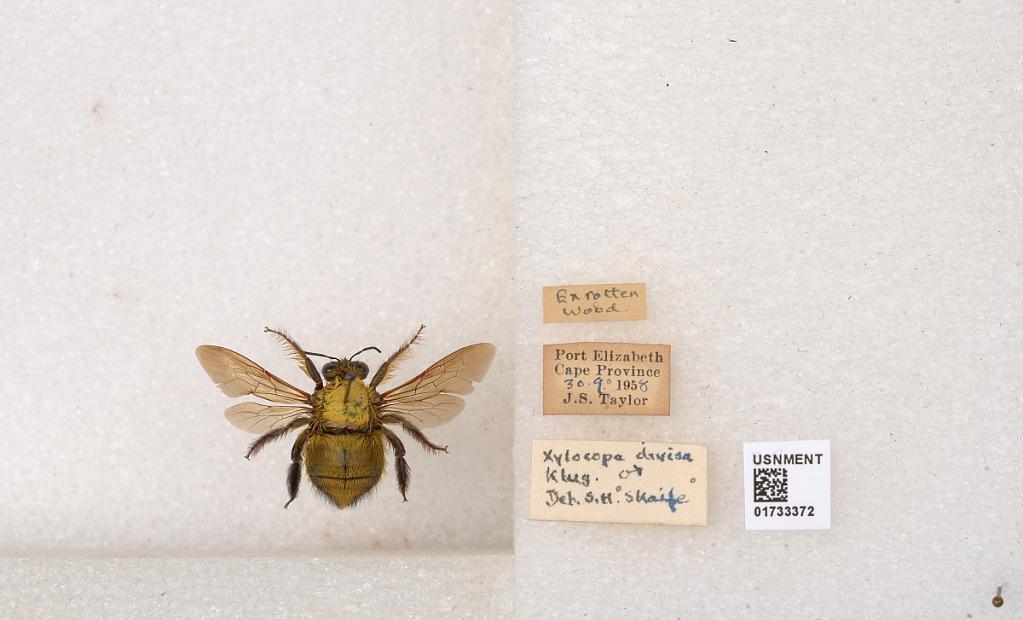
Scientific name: Xylocopa (Koptortosoma) flavicollis (De Geer)
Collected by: J. Taylor
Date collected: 1958-9-30
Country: South Africa
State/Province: Eastern Cape
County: Nelson Mandela Bay Metropolitan Municipality
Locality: Port Elizabeth
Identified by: Skaife